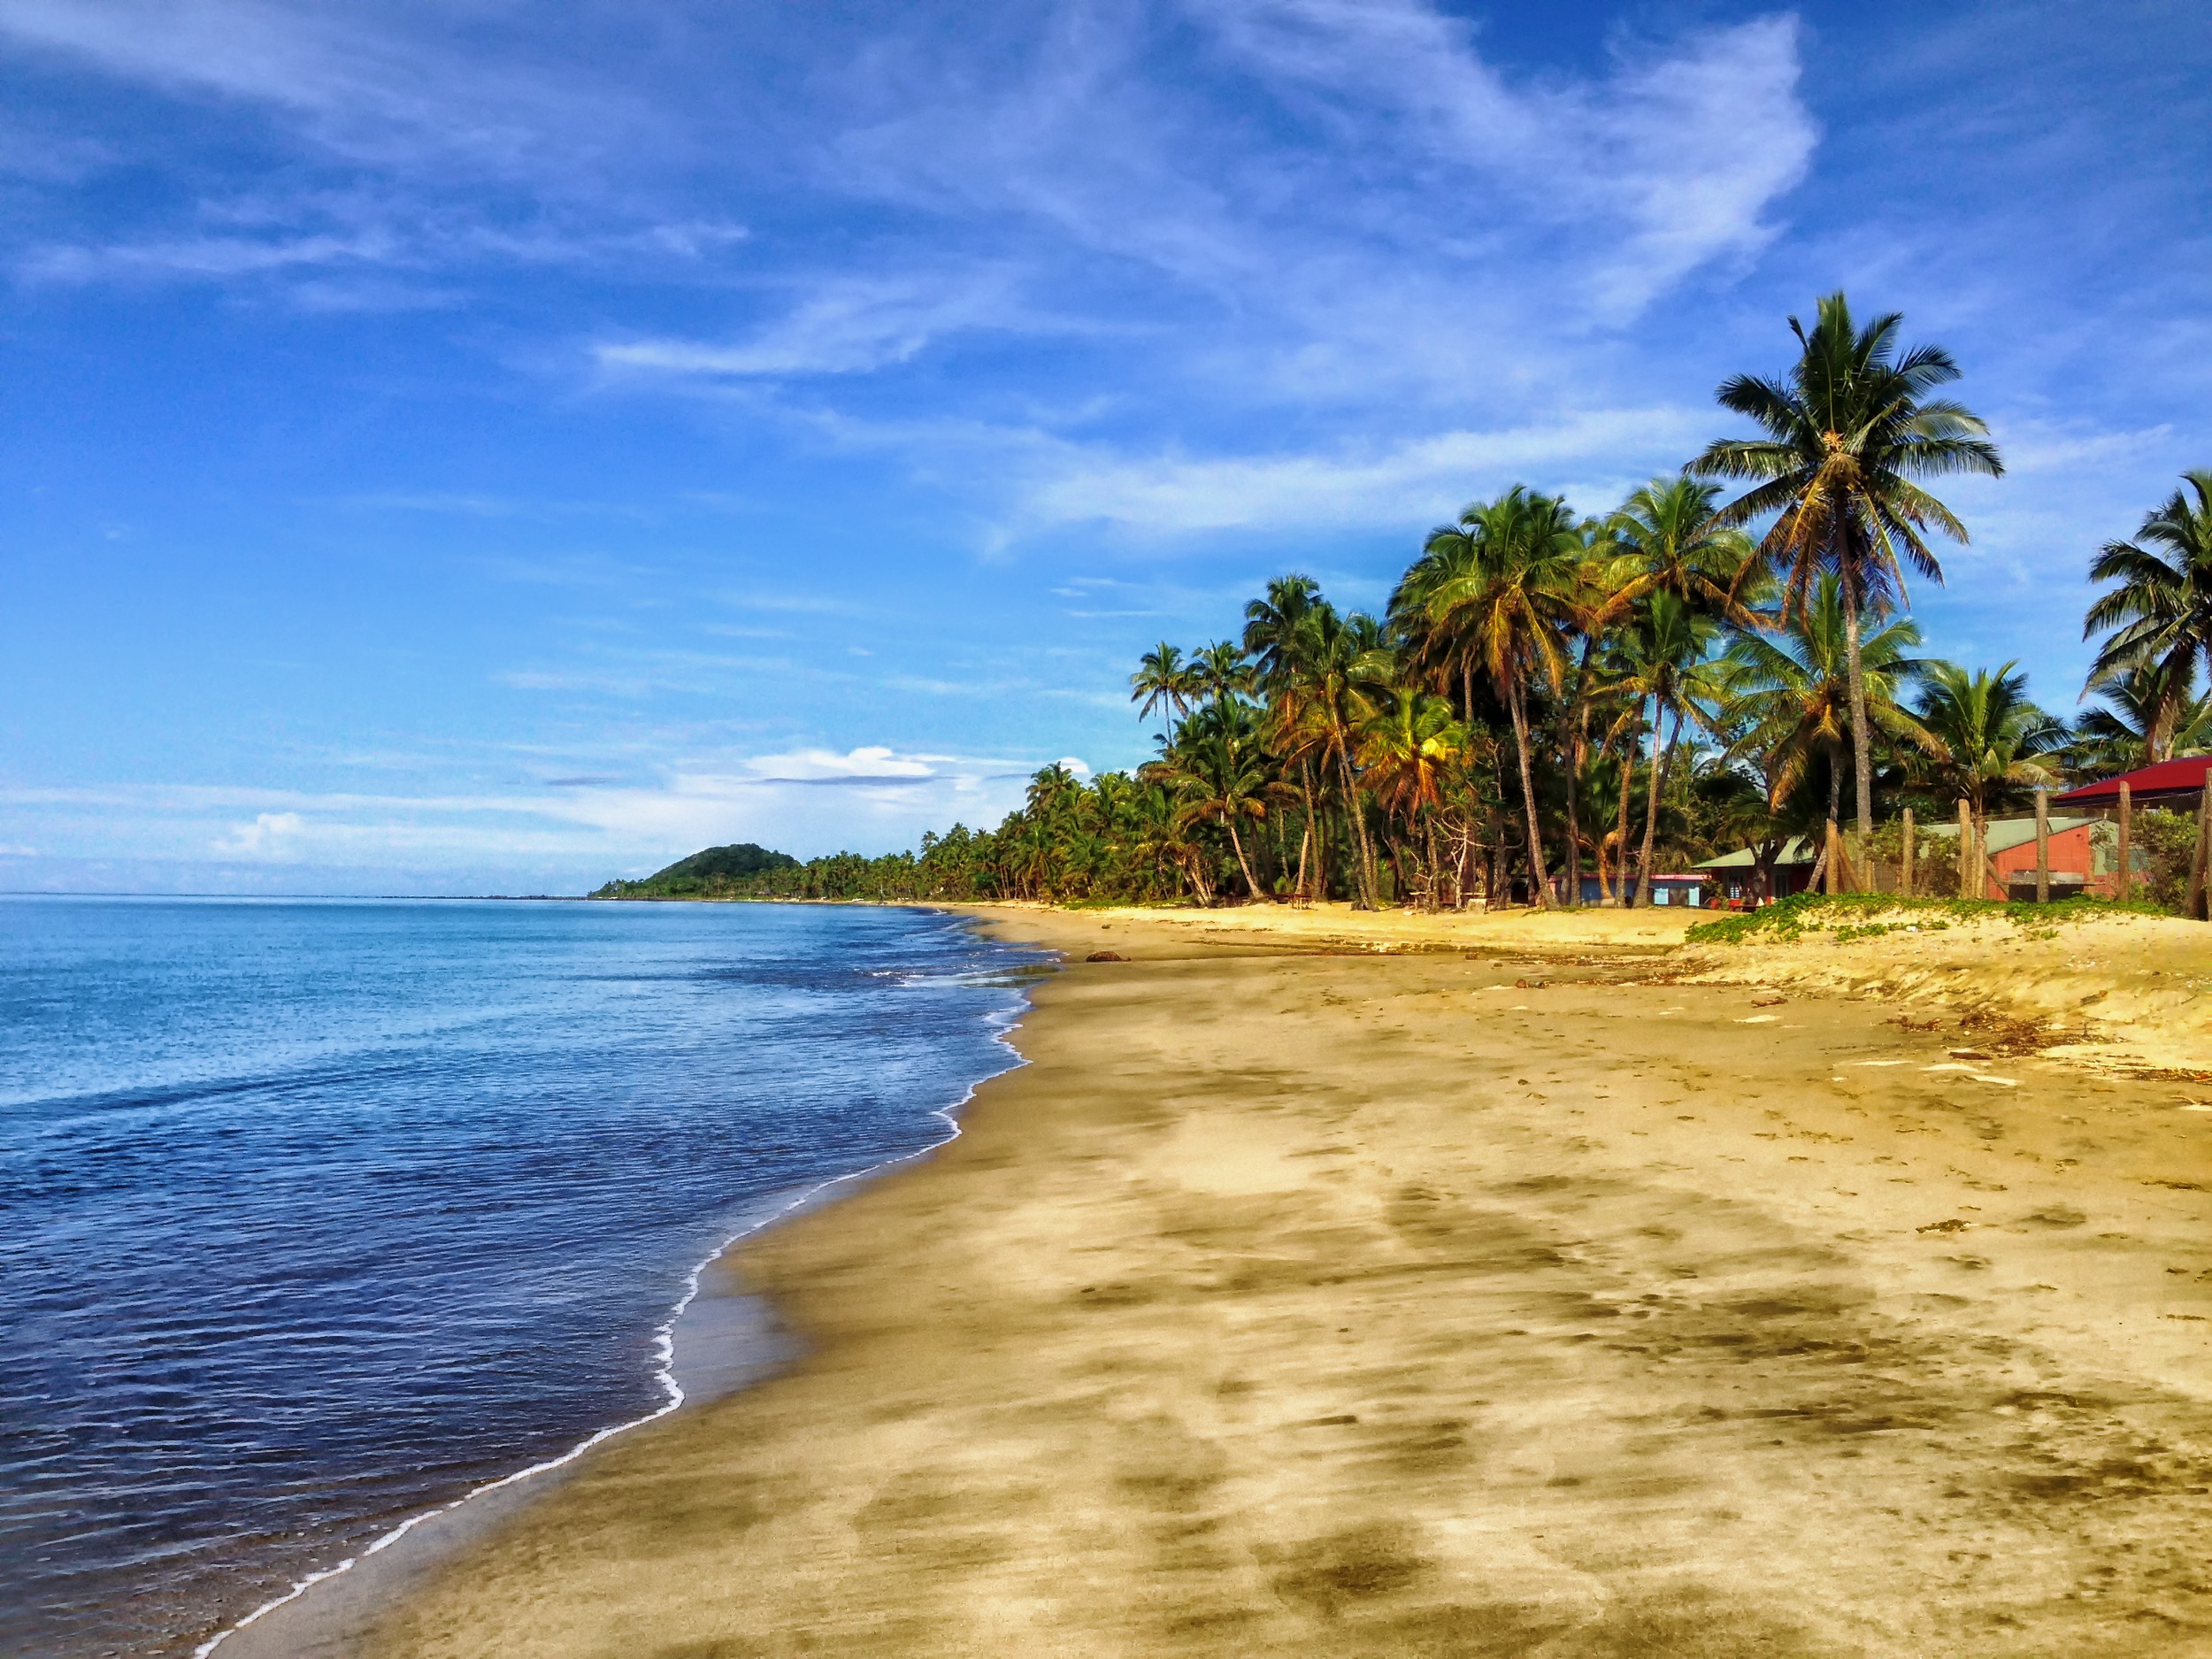
beach, sea, coast, nature, sand, ocean, horizon, sky, shore, wave, vacation, cove, bay, terrain, body of water, outside, hdr, clouds, caribbean, palm trees, tropics, cape, landform, fiji, geographical feature, arecales